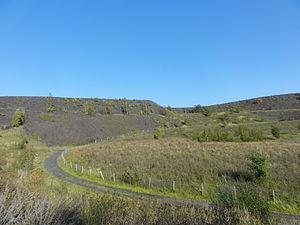
Terril n° 115 dit 2 du téléphérique, Fosse n° 2 de la Compagnie des mines d'Ostricourt, Libercourt, Pas-de-Calais, Nord-Pas-de-Calais, France.
Dans le bassin minier du Nord-Pas-de-Calais, 339 terrils sont recensés. En 1969, les Houillères leur ont attribué un numéro individuel, pour les référencer, et les exploiter. Ils sont numérotés d'ouest en est, du nᵒ 1 au 202. Une liste complémentaire a été créée dans les années 1970. Les sites y sont numérotés de 203 à 260, sans logique spécifique, chaque numéro ayant été attribué en fonction des sites susceptibles d'être exploités. Certains sites étant composés de plusieurs terrils annexes ou satellites, une lettre suit le numéro.